Langkawi Cable Car

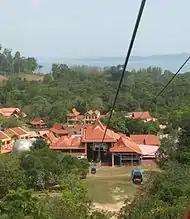
View of the Base Station located at the Oriental Village from a gondola.

The Base Station is located at the Oriental Village, a theme shopping centre housing 30 individually designed buildings showcasing Malaysian and Oriental architecture. From this base, visitors can take the ride to the Machincang range via the Langkawi Cable Car on gondolas. The SkyDome, a 360-degree panorama screen dome theatre located at the Base Station, offers visitors free viewing while they are waiting for their ride on the Cable Car. The gondolas arrive at the station around every 30 seconds. The cable car may be closed 2 days a month in a predetermined maintenance schedule, and in bad weather condition.